Robert Stephenson and Company

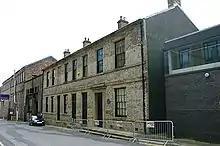
Works offices in South Street, Newcastle

The company was set up in 1823 in Forth Street, Newcastle upon Tyne in England by George Stephenson, his son Robert, with Edward Pease and Thomas Richardson. The manager of the works between 1824 and 1825 was James Kennedy.